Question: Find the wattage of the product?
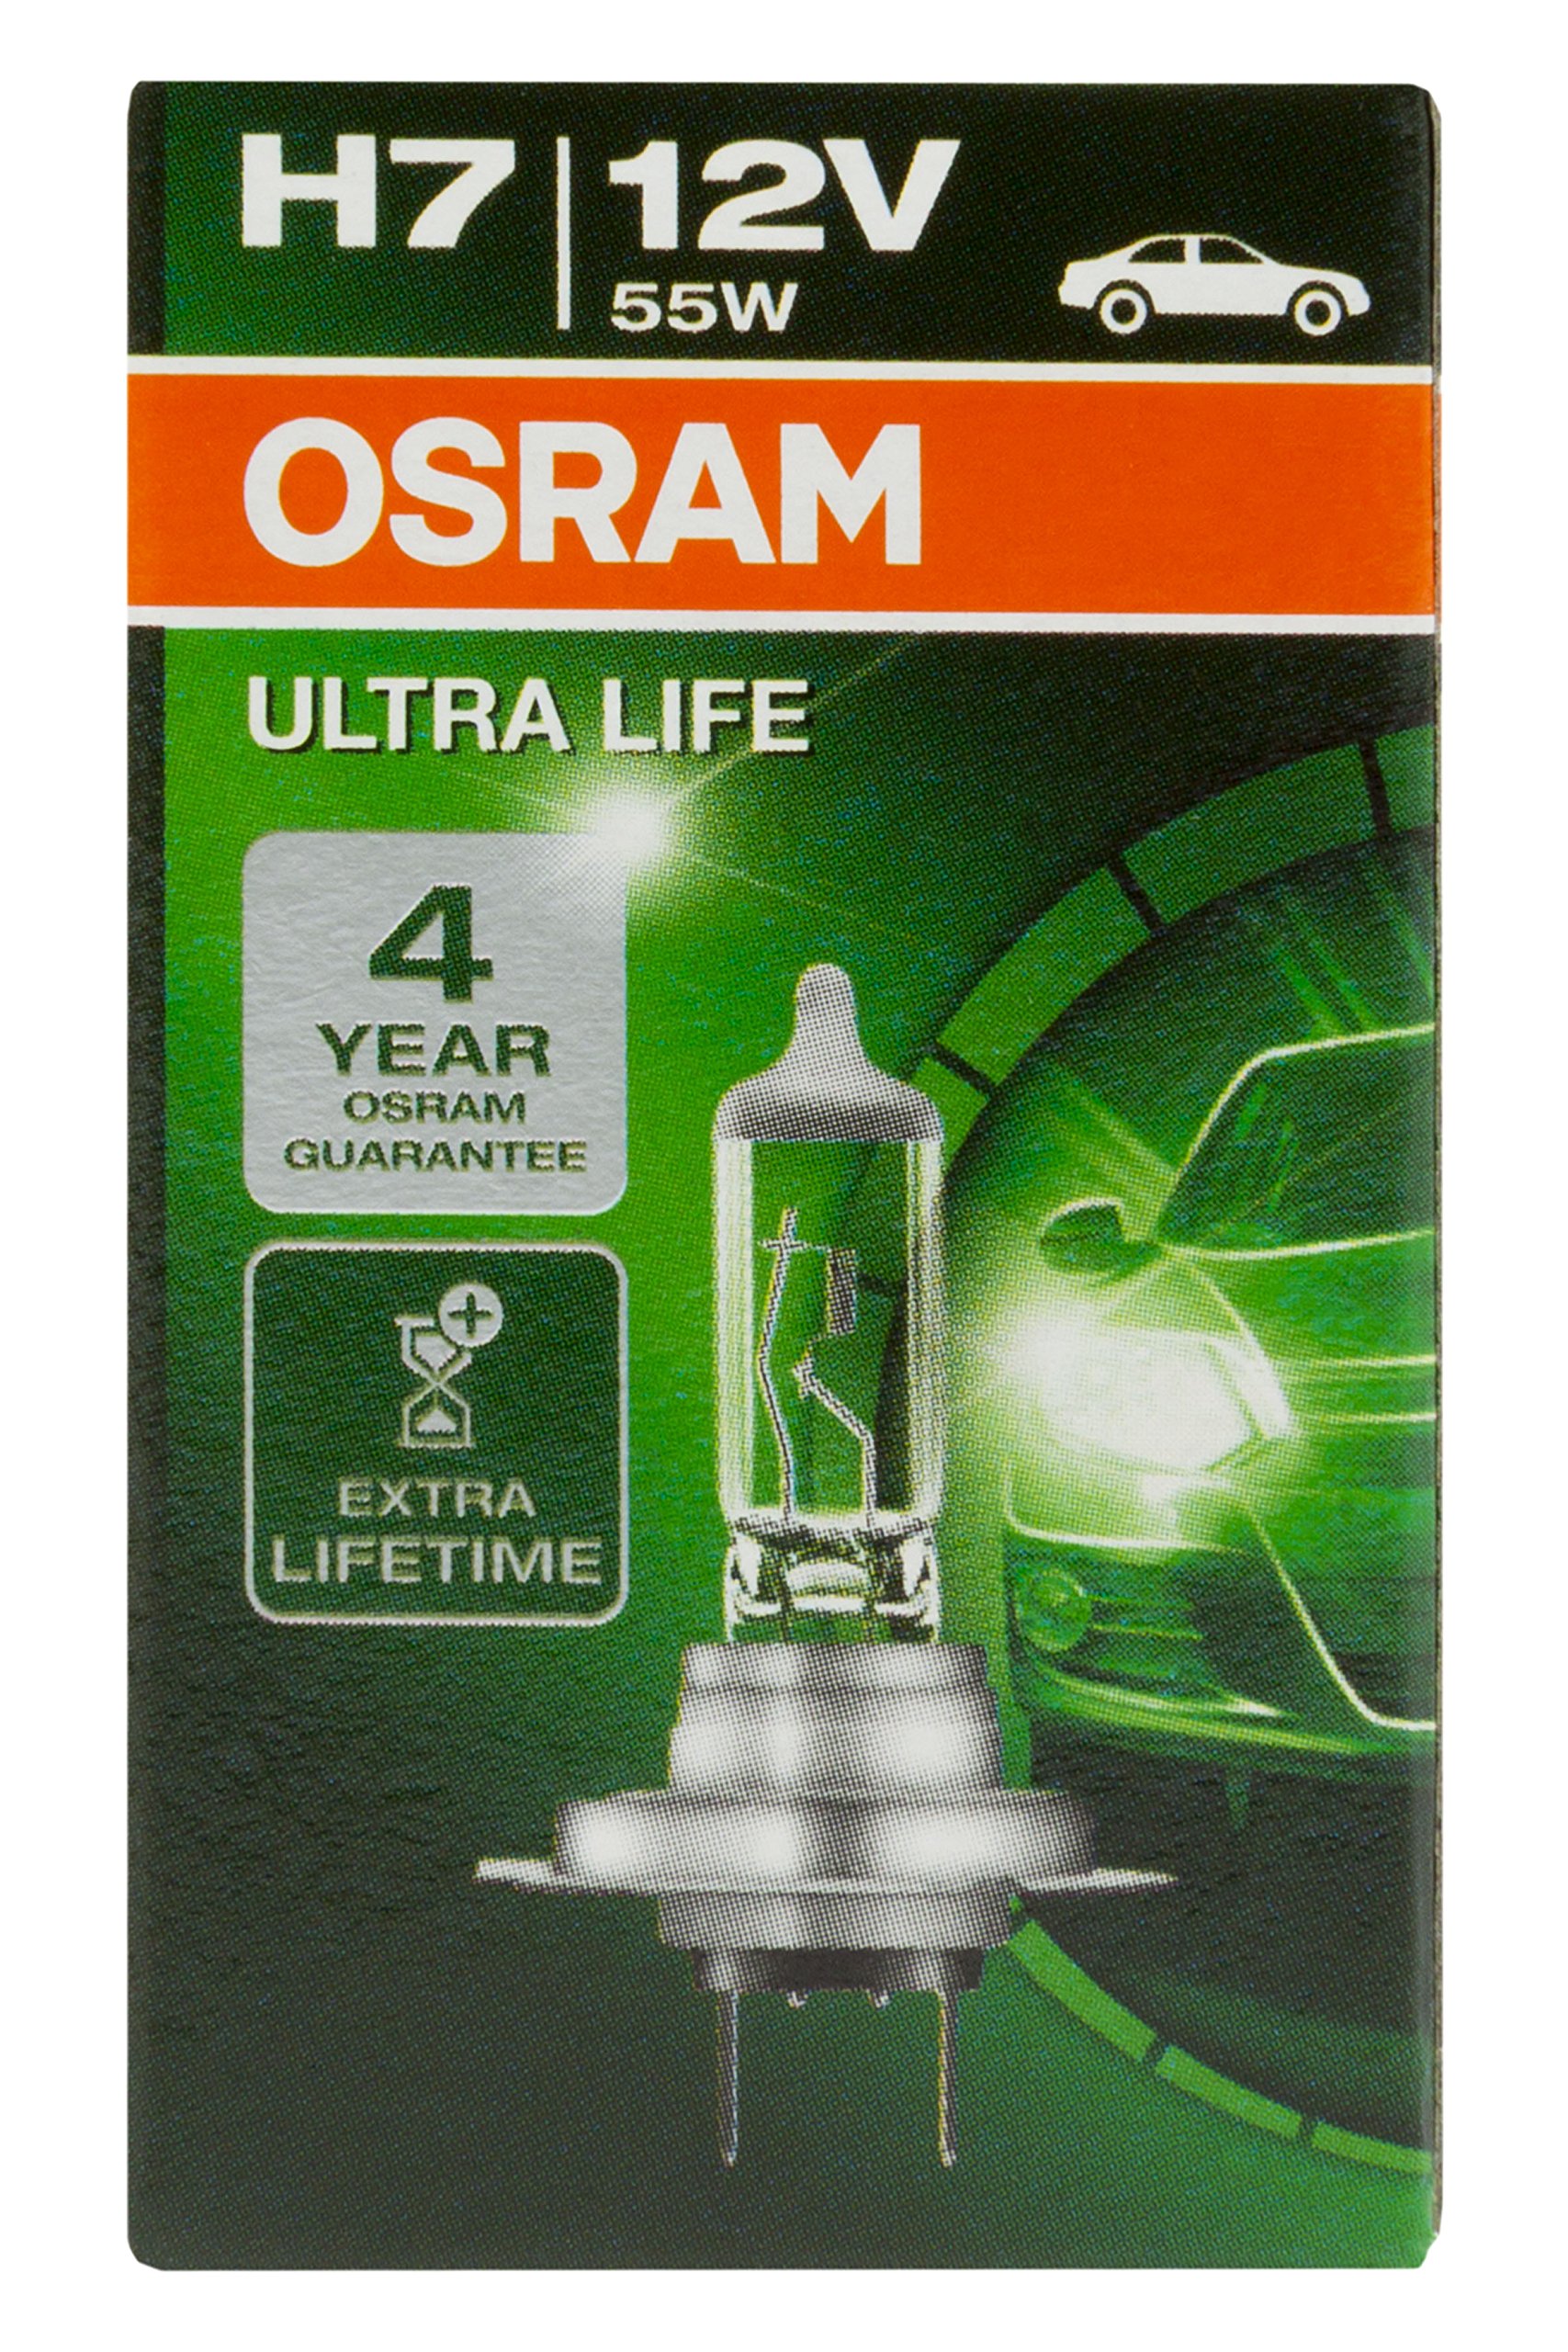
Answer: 55.0 watt